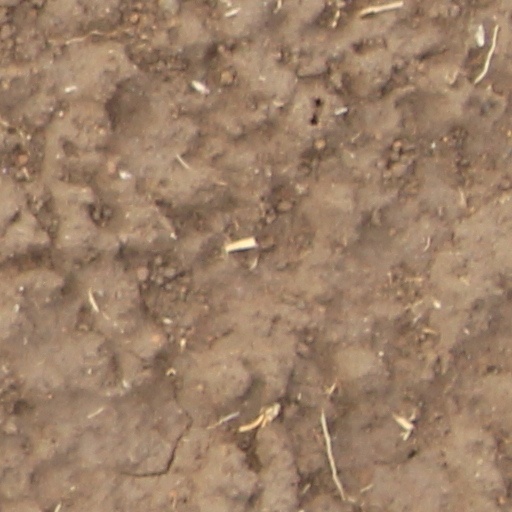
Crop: wheat